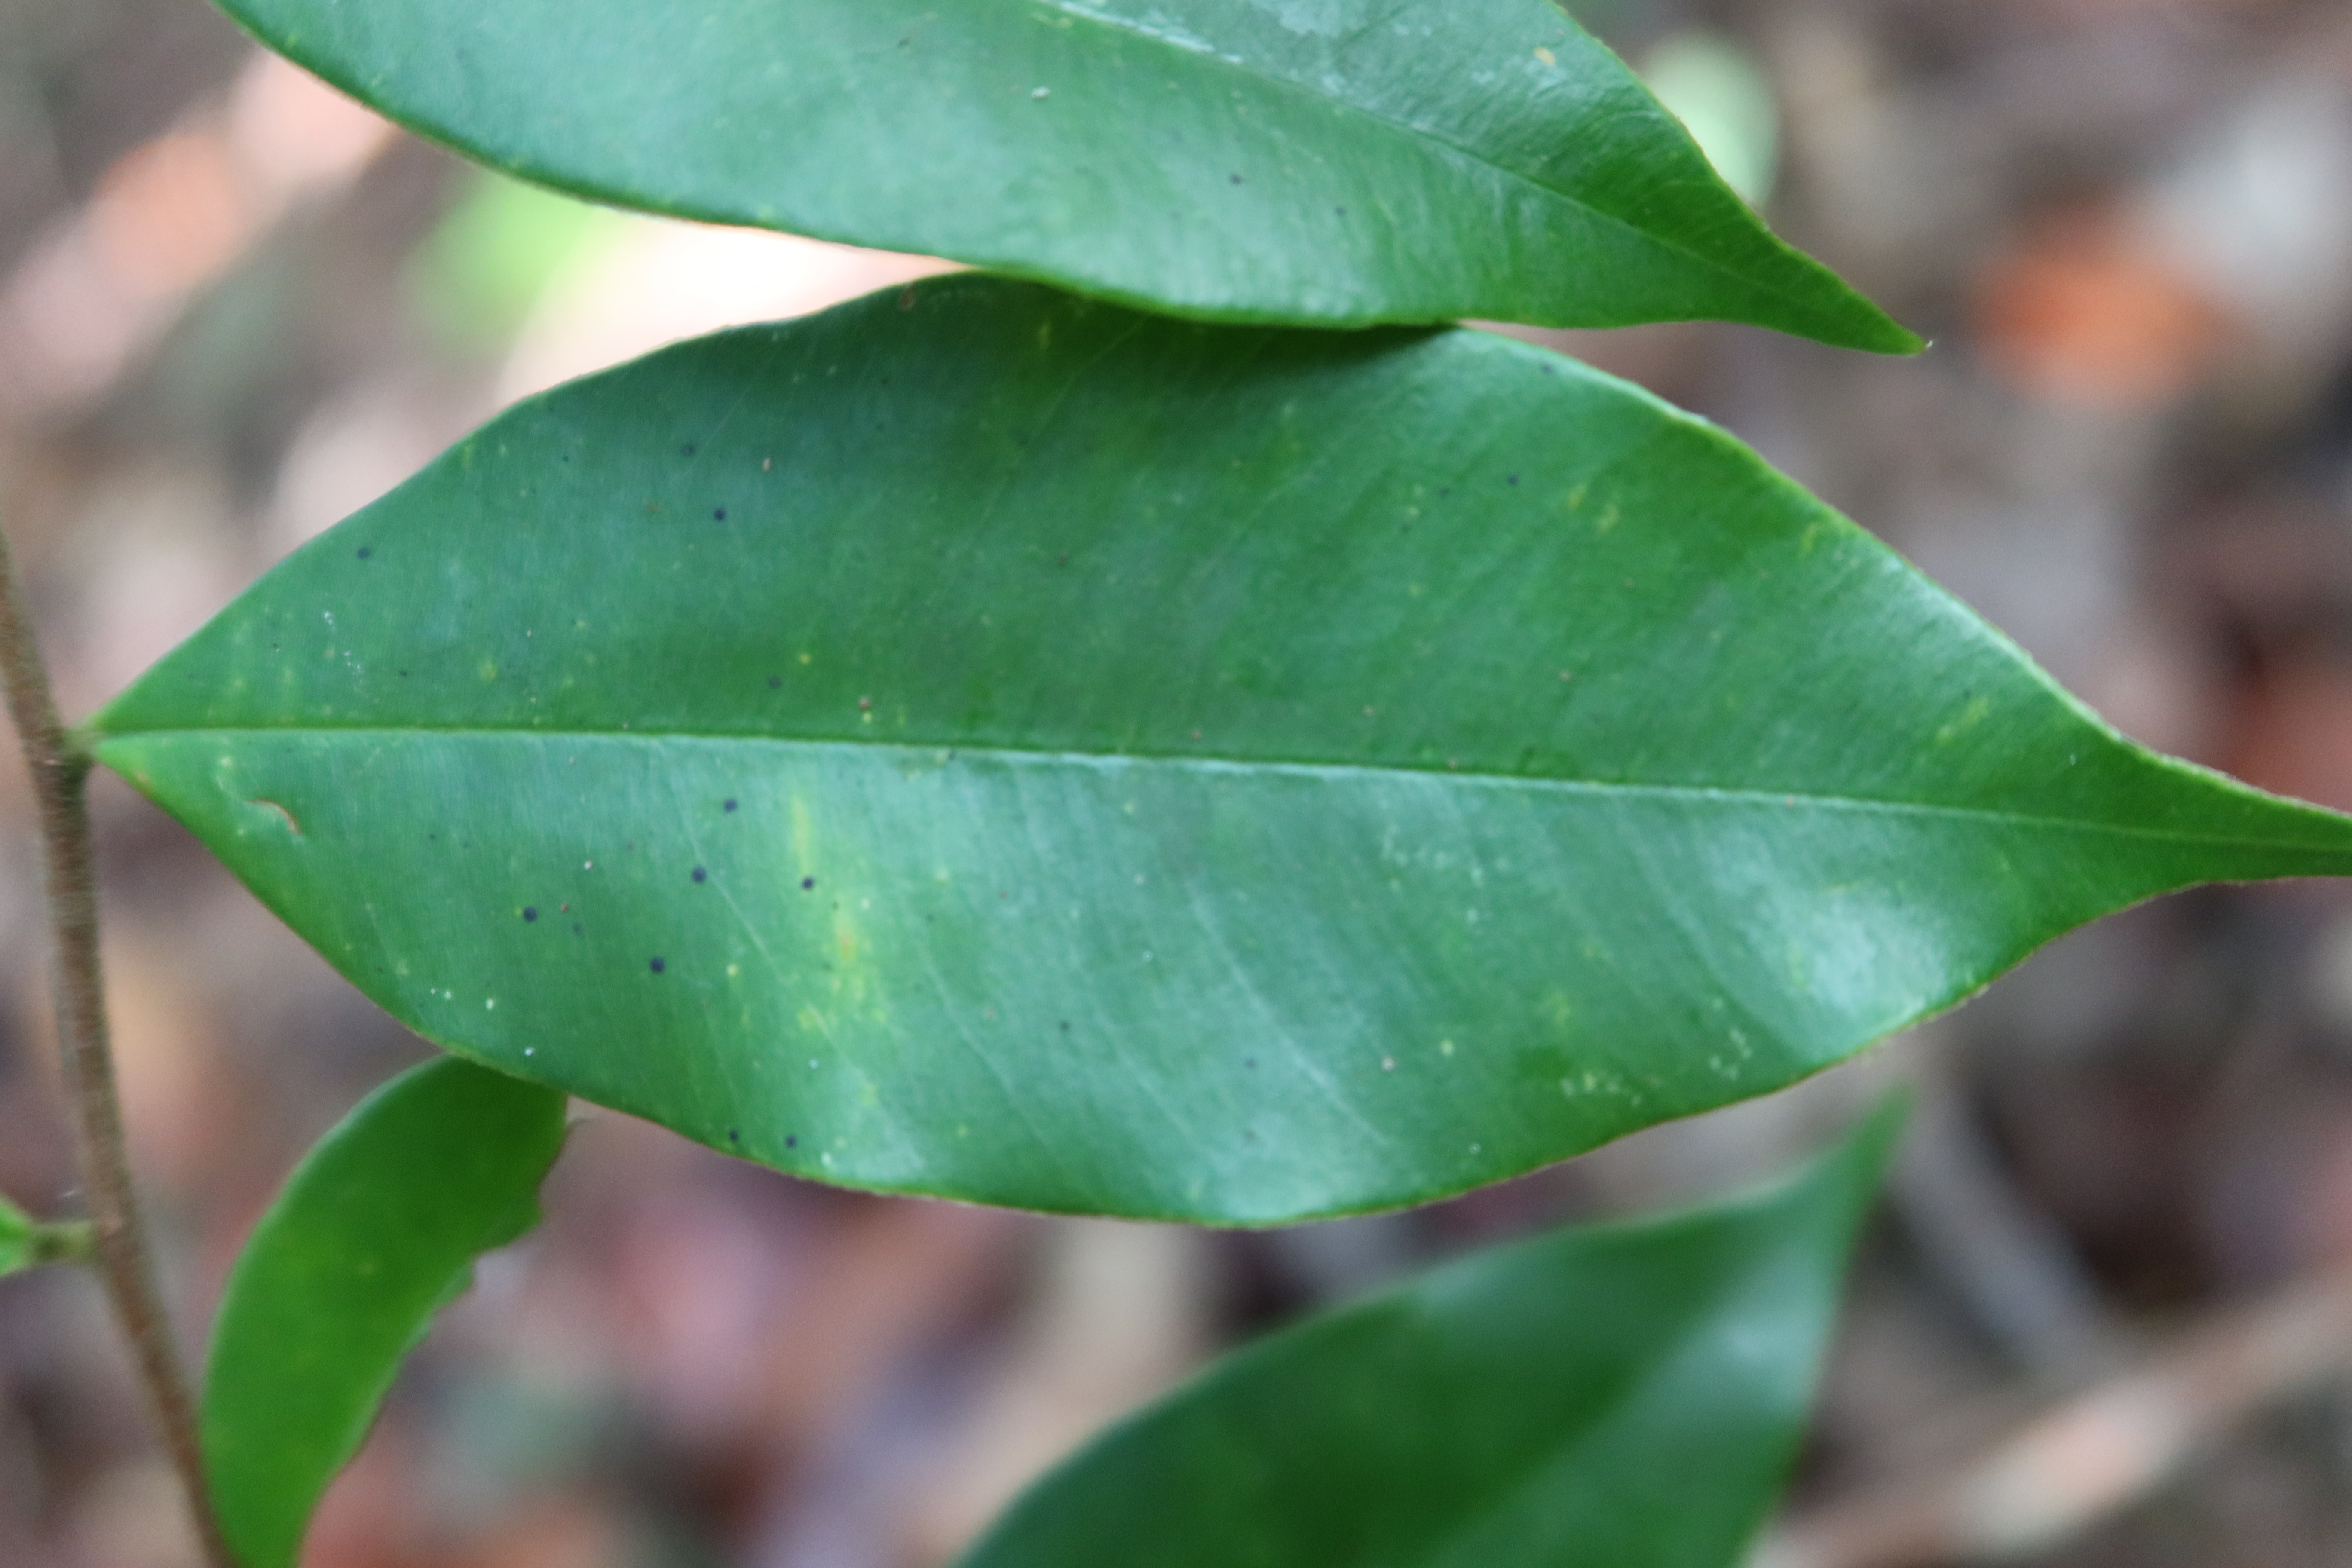
Label: Black spots